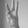
ASL letter: W